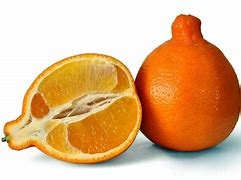
Label: mandarine